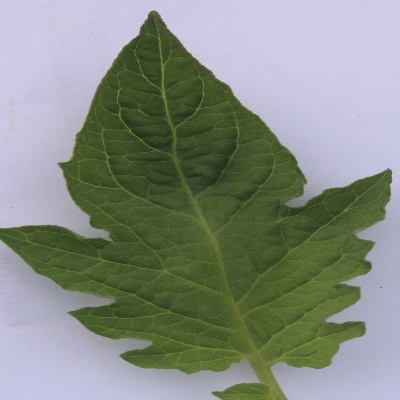
Crop: Tomato
Condition: healthy